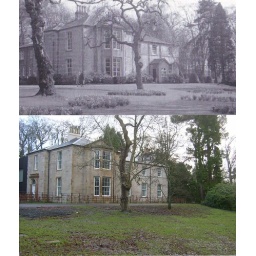
Linn park house in Linn park. Now converted into 4 flats. Looks like the tree has survived.